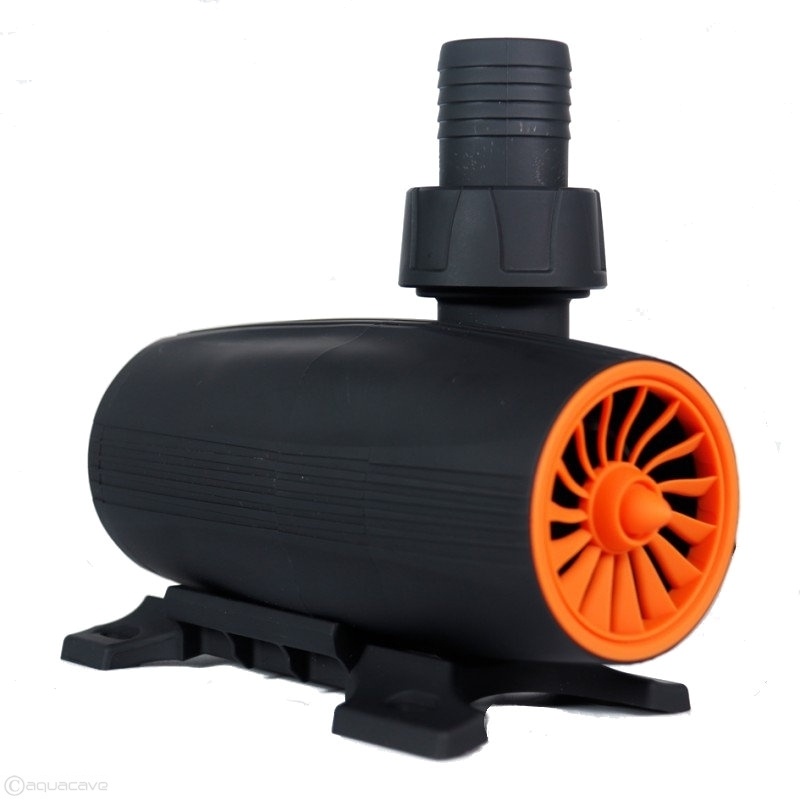
Maxspect DC Pump MJ-DC12K
Maxspect JUMP MJ-DC12k Pump is among the newly released range of high-tech and high-performance pumps from Maxspect. This pump is controllable with streamlined design like a jet engine with remarkable performance and work for a variety of applications, and use sine-wave technology for near-silent operation. Included a 4-button controller with digital LED display that allows you to increase or decrease the pump speed, toggle between different pulsing flow modes, and idle the pump in feed mode. * Pump controller included * PULSE MODE 1: Ranges from 0.6 to 4.4 seconds * PULSE MODE 2: Frequency ranges from 3 to 22 seconds * 20 flow speed settings * 3 feed mode durations (10, 20 or 30 minutes) * 2 pulsing modes Specs: Max Flow: 3,170 Gallons Per Hour | Max Head: 16 Feet Model #: MJ-DC12k Dimensions: 8.27” L x 4.33” W x H 3.66” Voltage: DC24V, 6.35A Power Usage: 120 Watts Weight: 3.9 lbs Barbed Couplings: 1 ¼” (32 mm) and 1 ½” (40 mm) Controller Size: 2.4” W x 4” H
Brand: Saint Vincent Group
Category: Hardware > Hardware Pumps > Sprinkler, Booster & Irrigation System Pumps > Booster Pumps